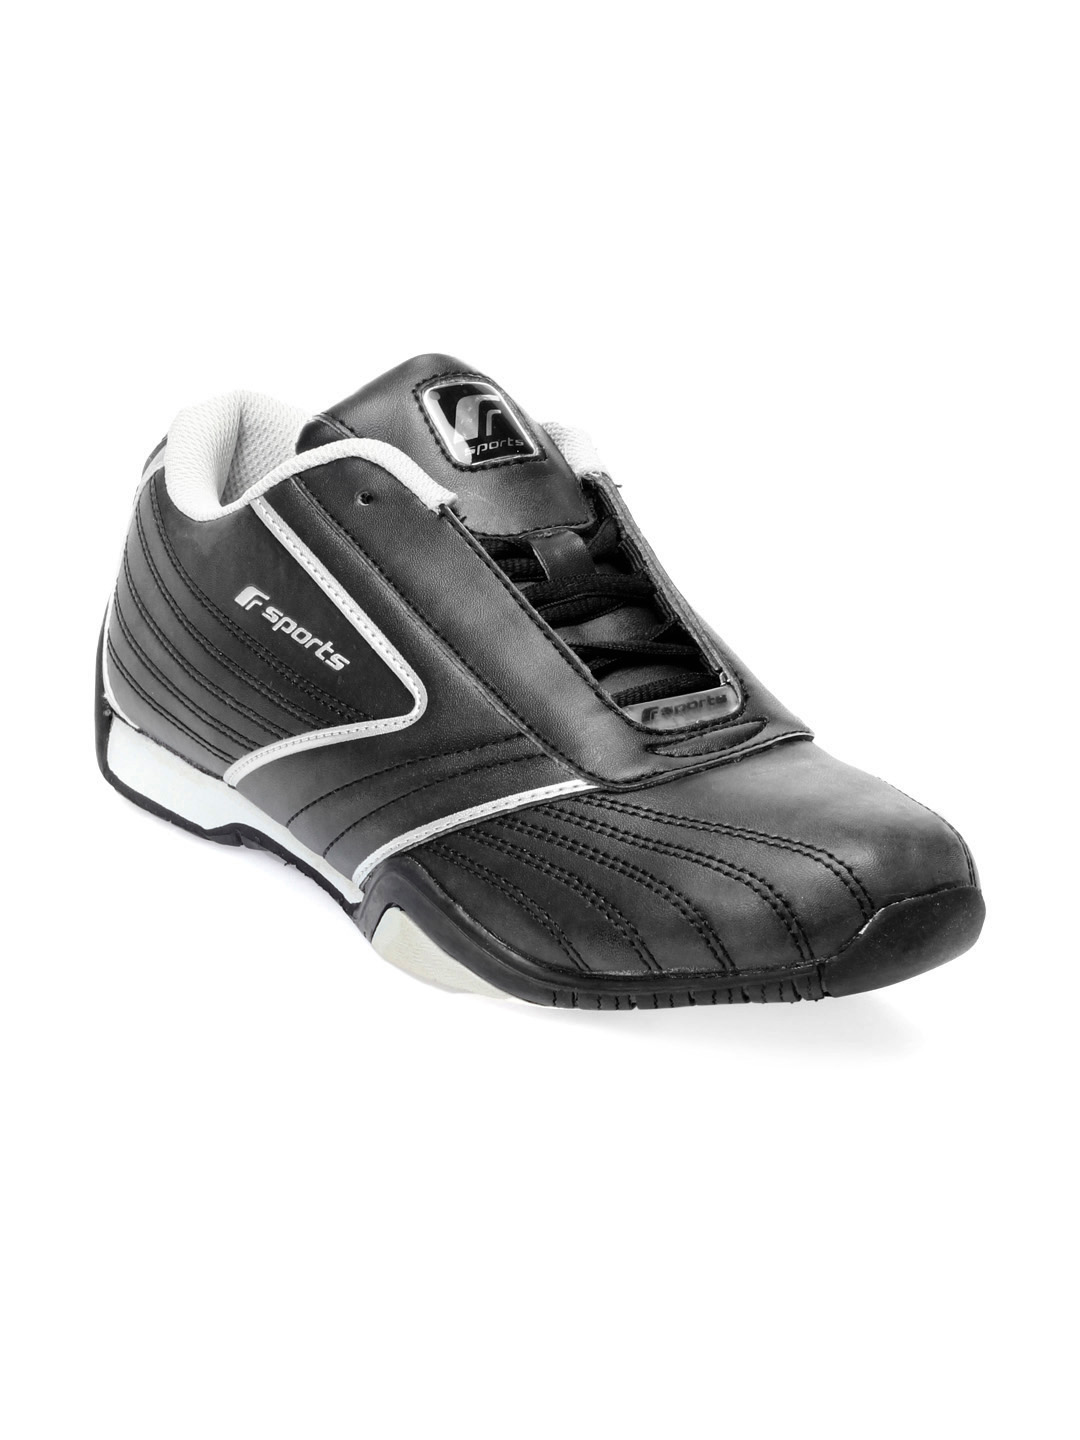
F Sports Men Black Pace Sports Shoes
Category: Footwear / Shoes / Sports Shoes
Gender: Men
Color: Black
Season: Fall 2012
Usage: Sports